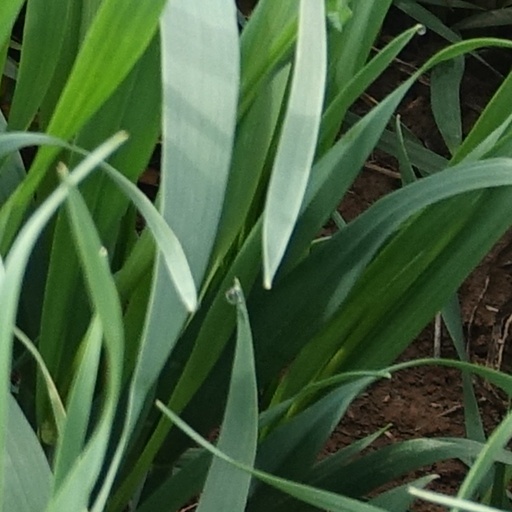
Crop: wheat